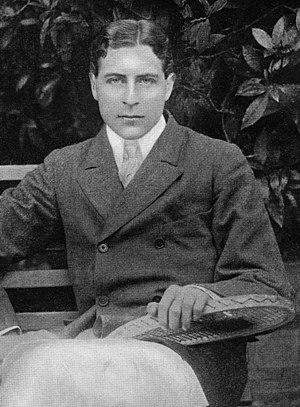
Hugh Lawrence « Laurie » Doherty, né le 8 octobre 1875 à Wimbledon et mort le 21 août 1919 à Broadstairs dans le Kent, est un joueur de tennis britannique.